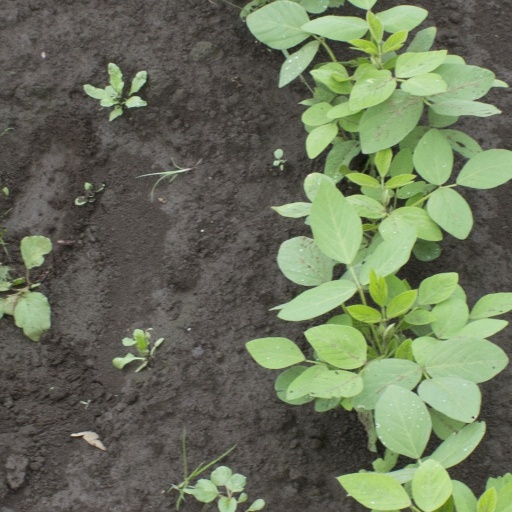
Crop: soybean